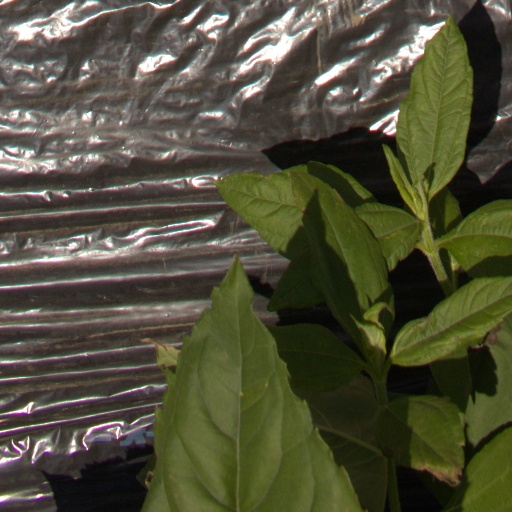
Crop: Jerusalem artichoke